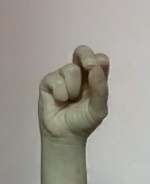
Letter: gaaf